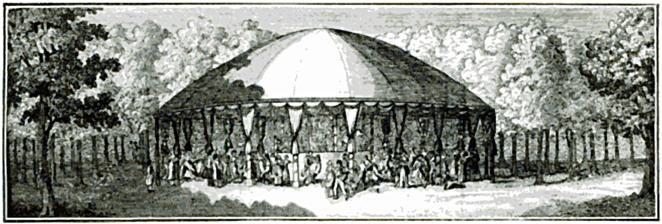
Building: Hameau de Chantilly (Paris)
Country: France
Year built: 1787
Cottages in the Élysée Palace gardens The Hameau de Chantilly ('hamlet of Chantilly') in Paris was a group of cottages in the gardens of the Élysée Palace in Paris constructed by Bathilde d'Orléans, Duchess of Bourbon in 1787 in imitation of the Hameau de Chantilly at the Château de Chantilly , her principal residence. With the Revolution , she left the Élysée in 1792, returning in 1794; she finally left in 1797. The Élysée gardens, also known as the Jardin Bourbon , became a public garden in 1797 where many public celebrations were held. In 1801, Velloni fils opened the Hameau as a short-lived eating, drinking, and dancing establishment. Here is his announcement: The hamlet of Chantilly, in front of the Élysée-Bourbon, two doors doors down from the Champs-Élysées and in the Faubourg Saint-Honoré. Corner of Marigny Street. Velloni Junior has the honor of informing the public that he will shortly open his new location at the Hamlet of Chantilly with an extraordinary celebration. Every day, English picnics will be served, including every kind of cold meat and the best wines, as well as sit-down lunches and other lunches served in the cottages of the hamlet. A large country café will be set up in the middle of a vast room of greenery: there will be coffee, high tea, chocolate, bavaroises, punch, all kinds of cool drinks, sweet wines, fine liqueurs from the islands, glazed pastries Italian-style, a complete selection of molded ice creams, sherbets, and mousses made by Citizen Tortoni, the pupil and successor of Velloni Senior: a new sparkling lemon drink like the best champagne, a Dutch beer-garden in the middle of the Hamlet, where white beer of the best quality will be served, with various pastries, and generally everything one might desire, all of the best quality, and in the most proper and decent atmosphere. In this huge space there will be all sorts of fun country games, including see-saws, merry-go-round, badminton, water races, dances in the middle of the Hamlet organized by Citizen Julien; a superb promenade on the chateau's terrasse, newly decorated with pavillions with mirrors and statues; a vase with flowers and lights, and many beautiful orange-trees; finally, nothing has been forgotten to make this the most pleasant and elegant visit. The ticket price will be one franc for the day, of which 75 centimes (15 sous) can go toward any of our offerings, except for dance and country games. It is proposed to offer once every ten-day week [' decade '] extraordinary celebrations, including a vocal and instrumental concert by Citizen Feydeau's orchestra conducted by Citizen Lahoussaye; beautiful fireworks by Citizen Ruggieri, and magnificent lighting by Citizen Duvergier. The program of these celebrations will be announced in posters, the day before and the day of their presentation. The ticket on those days will cost 2 francs, not including other offerings. The Jardin Bourbon functioned as a public garden until it was sold to Joachim Murat in 1803 or 1805. Le Hameau de Chantilly, Pavillon de la danse See also Cottage orné Ferme ornée French landscape garden#The rustic village (hameau) as garden feature Notes ^ Haynie, p. 245 ^ a b François Auguste Arthur P. Pougin, Dictionnaire historique et pittoresque du theâtre et des arts , 1885, p. 440 , s.v. 'Élysée ou Jardin Bourdon' ^ Velloni fils was the son of Velloni, who had introduced Neapolitan ice cream to Paris and opened several cafés; Louis Désiré Veron, Mémoires D'un Bourgeois de Paris , 1853 p. 2 :18 ^ Paul Adolphe van Cleemputte, La vie parisienne à travers le XIXe siècle: Paris de 1800 à 1900 d'après les estampes et les mémoires du temps , Paris 1900 p. 33 , quoting the Journal des Débats , 1801 ^ André Castelot, The turbulent city: Paris, 1783-1871 1962, p.72 ^ Mary Berry , Lady Theresa Lewis, ed., Extracts of the Journals and Correspondence of Miss Berry from the year 1783 to 1852 , London: 1865, 2 : 178-179 ^ Journal des Débats , 1801, as quoted in Charles Simond, ed., Paris de 1800 à 1900 , 1900, p. 1 :33 ^ Henry Haynie, Paris Past and Present , 1902, 2 :246 ^ Charles Simond, Paris de 1800 à 1900 , Paris:1900 p. 23 , where it is credited as "D'après une gravure du temps (Bibliothèque de la ville de Paris)" Bibliography Henry Haynie, Paris: Past & Present 2 , New York, 1902. at Google Books 48°52′09″N 2°18′57″E / 48.86917°N 2.31583°E / 48.86917; 2.31583